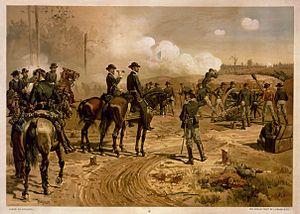
Thure de Thulstrup, né Bror Thure Thulstrup le 5 avril 1848 et mort le 9 juin 1930, est un illustrateur américain qui a émigré de Suède et est devenu un important illustrateur de scènes militaires avec des contributions pour de nombreux magazines, dont pendant trois décennies au Harper's Weekly.
La campagne d'Atlanta regroupe les manœuvres militaires et les combats qui se déroulèrent, à l'été 1864, sur le théâtre occidental de la guerre de Sécession, dans le nord-ouest de la Géorgie et autour d'Atlanta.